Describe the emotion expressed in this image:  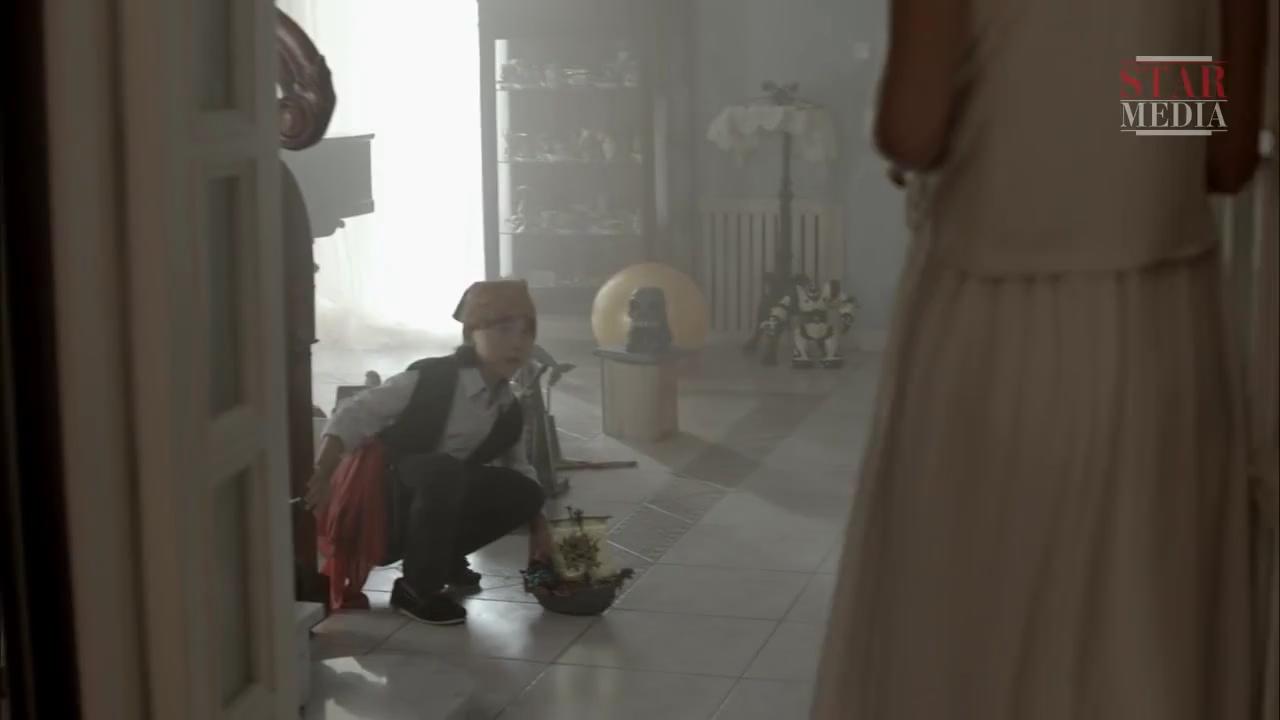
This person displays Fear, valence and arousal with low intensity.